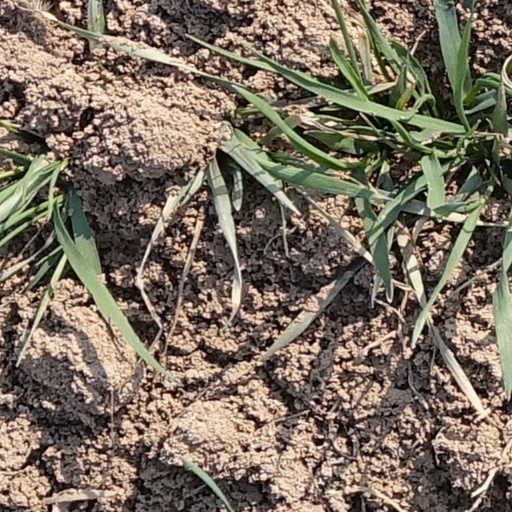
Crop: wheat